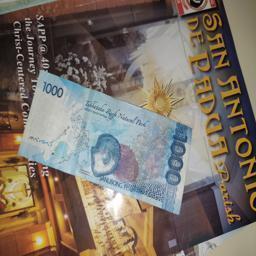
Label: 1000_Old_Back